R. Vidyasagar Rao

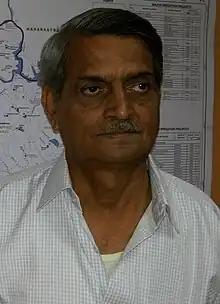
Vidyasagar Rao in 2015

Ramaraju Vidyasagar Rao (14 November 1939 – 29 April 2017) was an Indian government administrator and a Telangana activist. He was the Chief Engineer of the Ministry of Water Resources, Central Water Commission. After the formation of Telangana State, he was appointed as the Advisor on Irrigation to the Government of Telangana. He was the foremost expert on irrigation projects in Telangana, and was instrumental in highlighting injustices in water allocation for Telangana Region in United Andhra Pradesh.